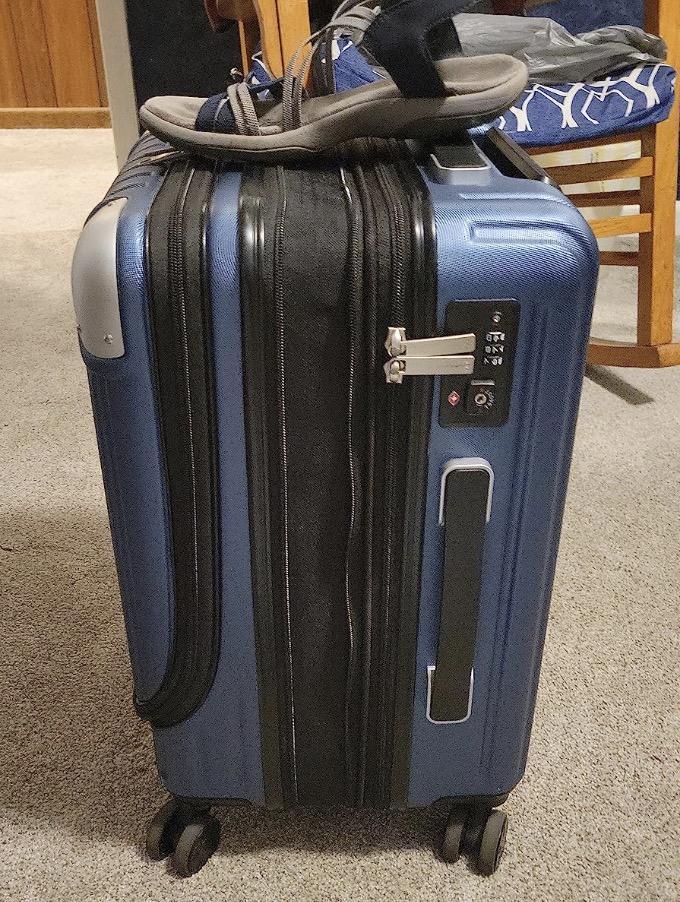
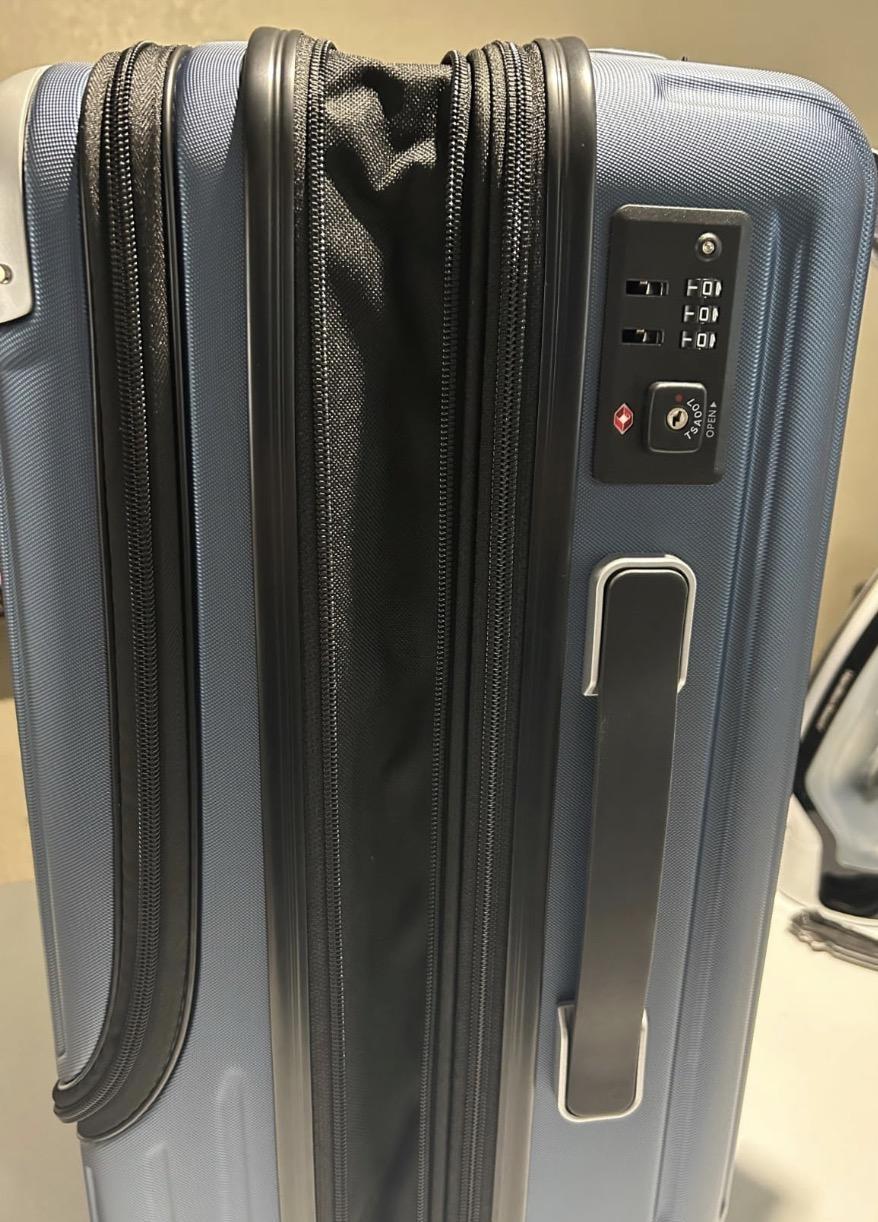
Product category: items_tea
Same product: yes